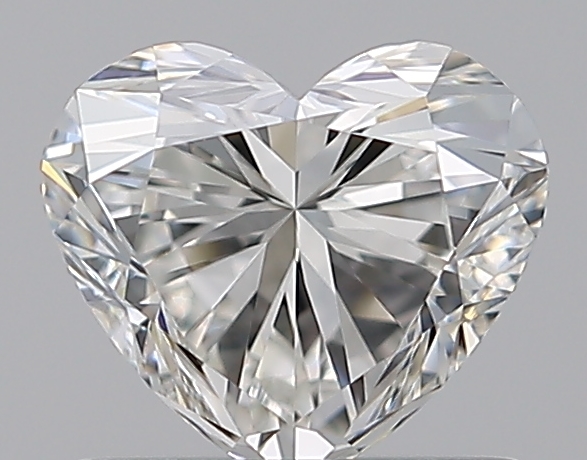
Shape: heart
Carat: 0.7
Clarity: VVS1
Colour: H
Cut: VG
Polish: EX
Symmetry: VG
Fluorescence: M
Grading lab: GIA
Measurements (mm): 5.29 x 6.03 x 3.69